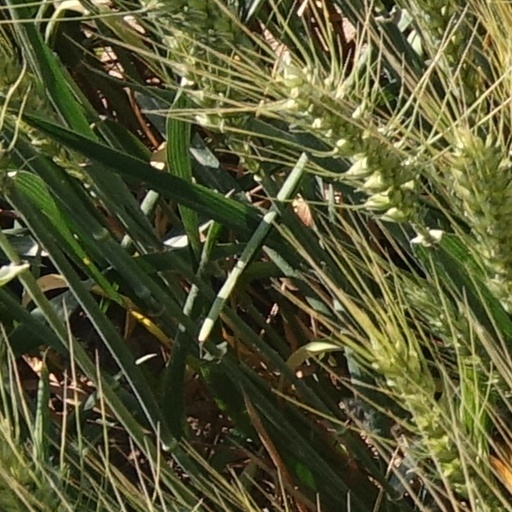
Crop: wheat